Walter Brennan

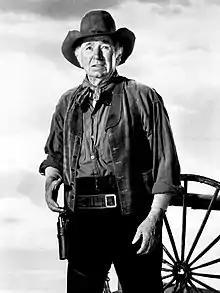
Walter Brennan in "The Guns of Will Sonnett" (1967)

In 1967, he starred in another ABC series, "The Guns of Will Sonnett" (1967–1969), as an older man in search of his gunfighter son. It ran for two seasons.